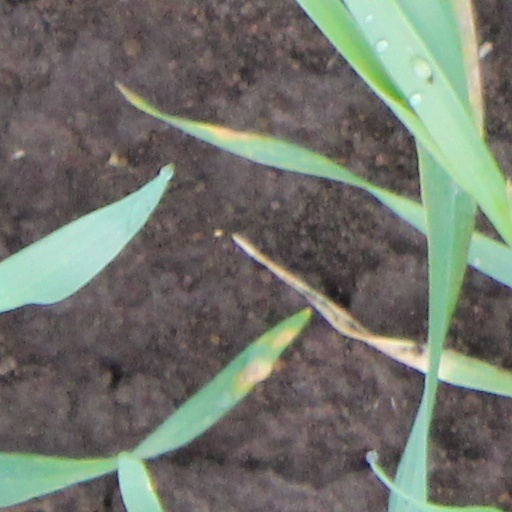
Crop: wheat